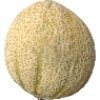
Label: cantaloupe